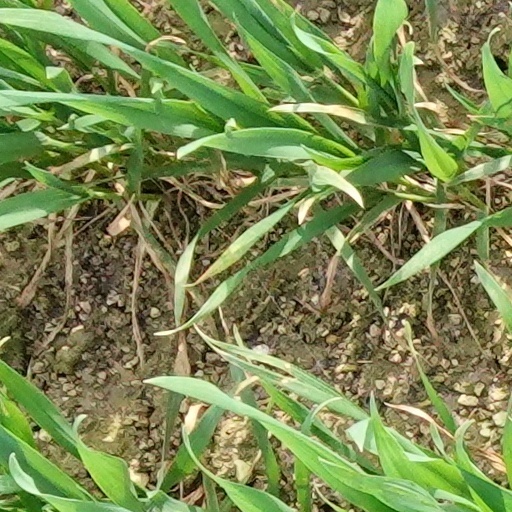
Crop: wheat